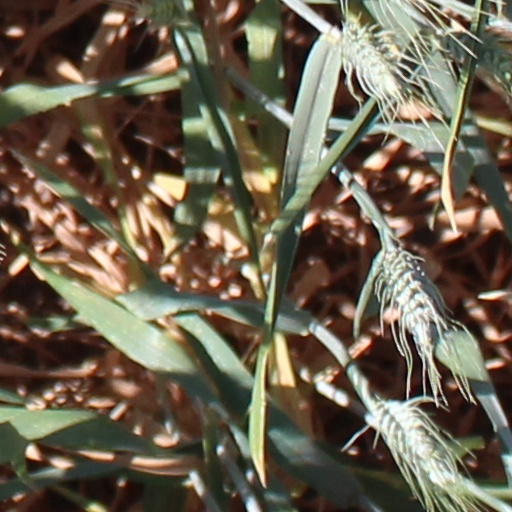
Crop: wheat